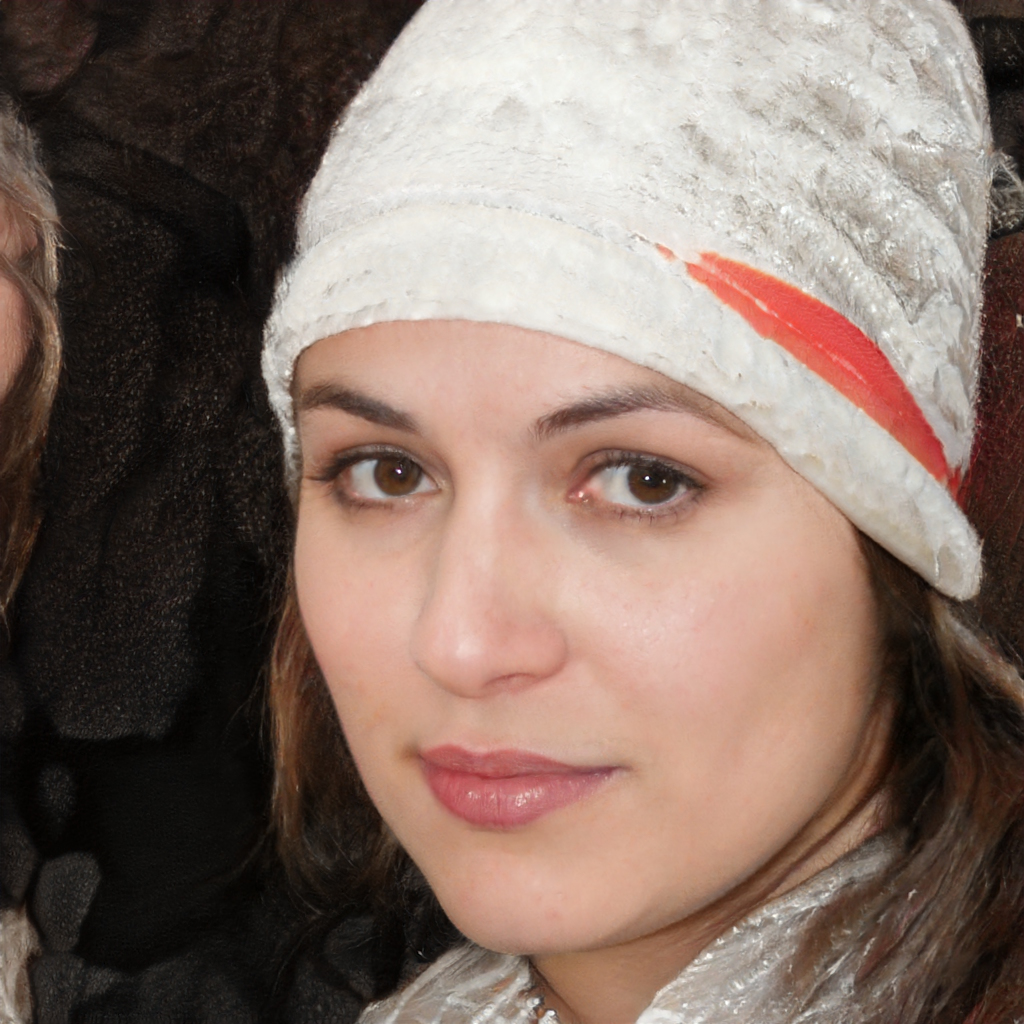
Gender: Female